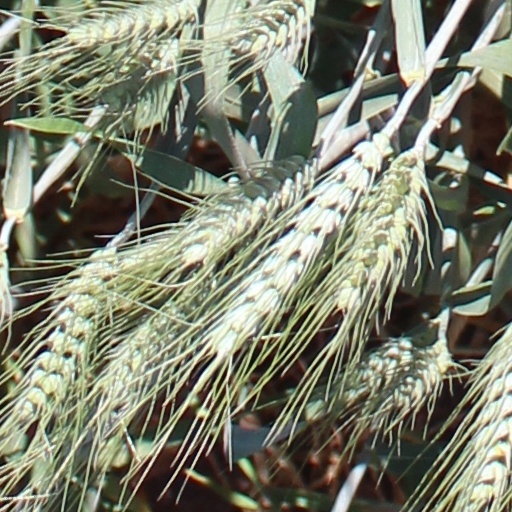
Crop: wheat